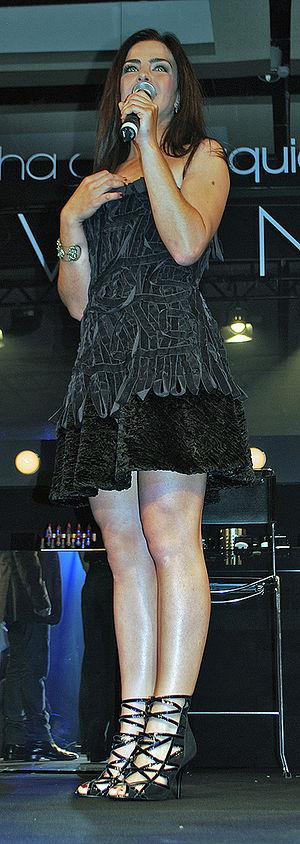
Ana Paula Arósio, née le 16 juillet 1975 à São Paulo, est une actrice brésilienne.